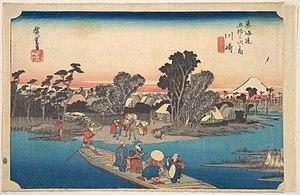
Kawasaki est une ville de la préfecture de Kanagawa, au Japon. La ville a été fondée le 1ᵉʳ juillet 1924 et a pris le statut de ville désignée par le gouvernement le 1ᵉʳ avril 1972. La population de la ville est de 1 496 035 habitants pour une superficie de 142,70 km².